Johnstown Flood

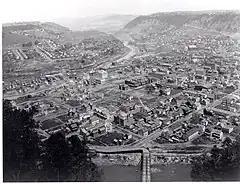
1889 view of Johnstown, Pennsylvania several months after the Great Flood

The Johnstown Flood was the worst flood to hit the United States in the 19th century, and to date, the worst to strike Pennsylvania. 1,600 homes were destroyed, $17 million in property damage levied (approx. $550 million in 2022), and of downtown Johnstown were completely destroyed. Debris at the Stone Bridge covered thirty acres, and clean-up operations were to continue for years. Cambria Iron and Steel's facilities were heavily damaged; they returned to full production within 18 months.